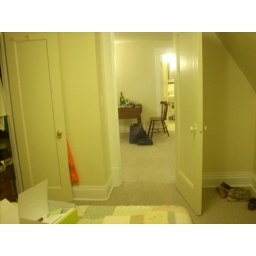
bedroom standing in front of window